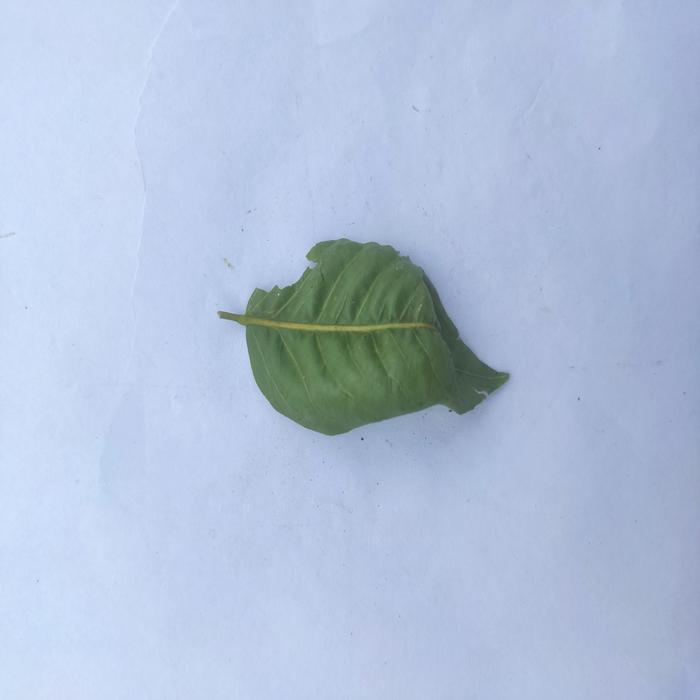
Crop: Aegle Marmelos
Leaf condition: Leaf_Curl